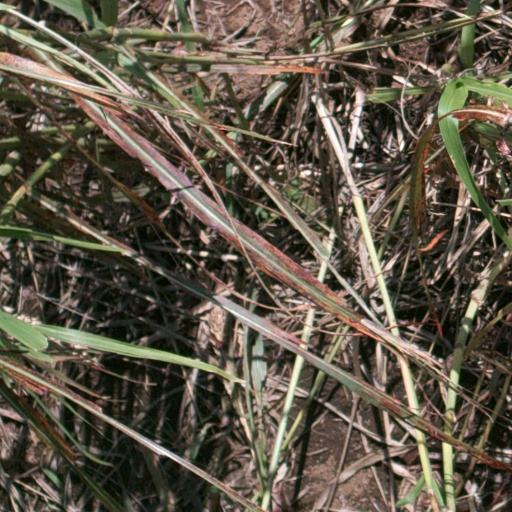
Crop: sorghum